Richard L. Berkley

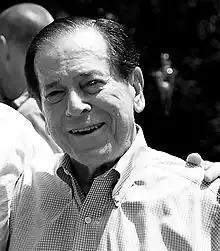
Berkley in 2011

Richard L. Berkley (born Richard L. Berkowitz; June 29, 1931 – November 29, 2023) was an American politician who was the 50th mayor of Kansas City, Missouri from 1979 to 1991.